Johann Anton Tischbein

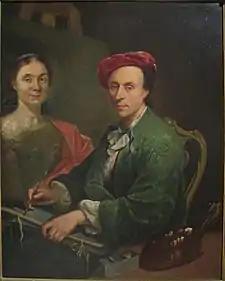
Self-portrait with Easel (c.1760)

Johann Anton Tischbein (28 August 1720, Haina - 26 July 1784, Hamburg) was a German painter and art teacher from the Tischbein family of artists.